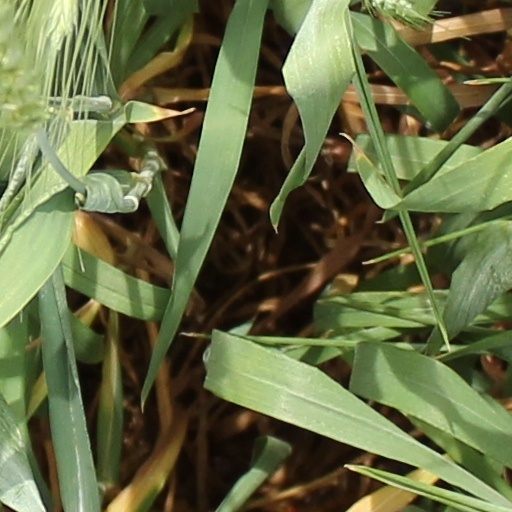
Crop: wheat